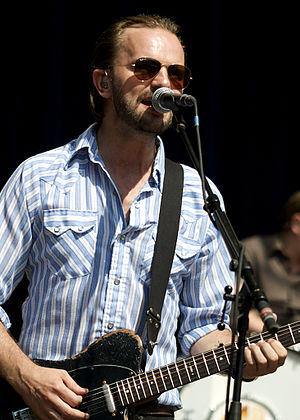
Tim Christensen
Tim Christensen, Nibe Festival 2009.
Tim Christensen, dansk sanger/sangskriver.
"Tim Christensen er en dansk sanger, sangskriver og musiker, der fra 1988 til 1998 var sanger, guitarist og komponist for rock-trioen Dizzy Mizz Lizzy, hvis debutalbum solgte i alt 350.000 eksemplarer i Danmark og Japan. Efter opløsningen af Dizzy Mizz Lizzy etablerede Tim Christensen sig som solokunstner med debutalbummet Secrets on Parade fra 2000, der solgte 70.000 eksemplarer, godt hjulpet på vej af singlen ""Love Is a Matter Of..."".